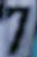
Number: 7